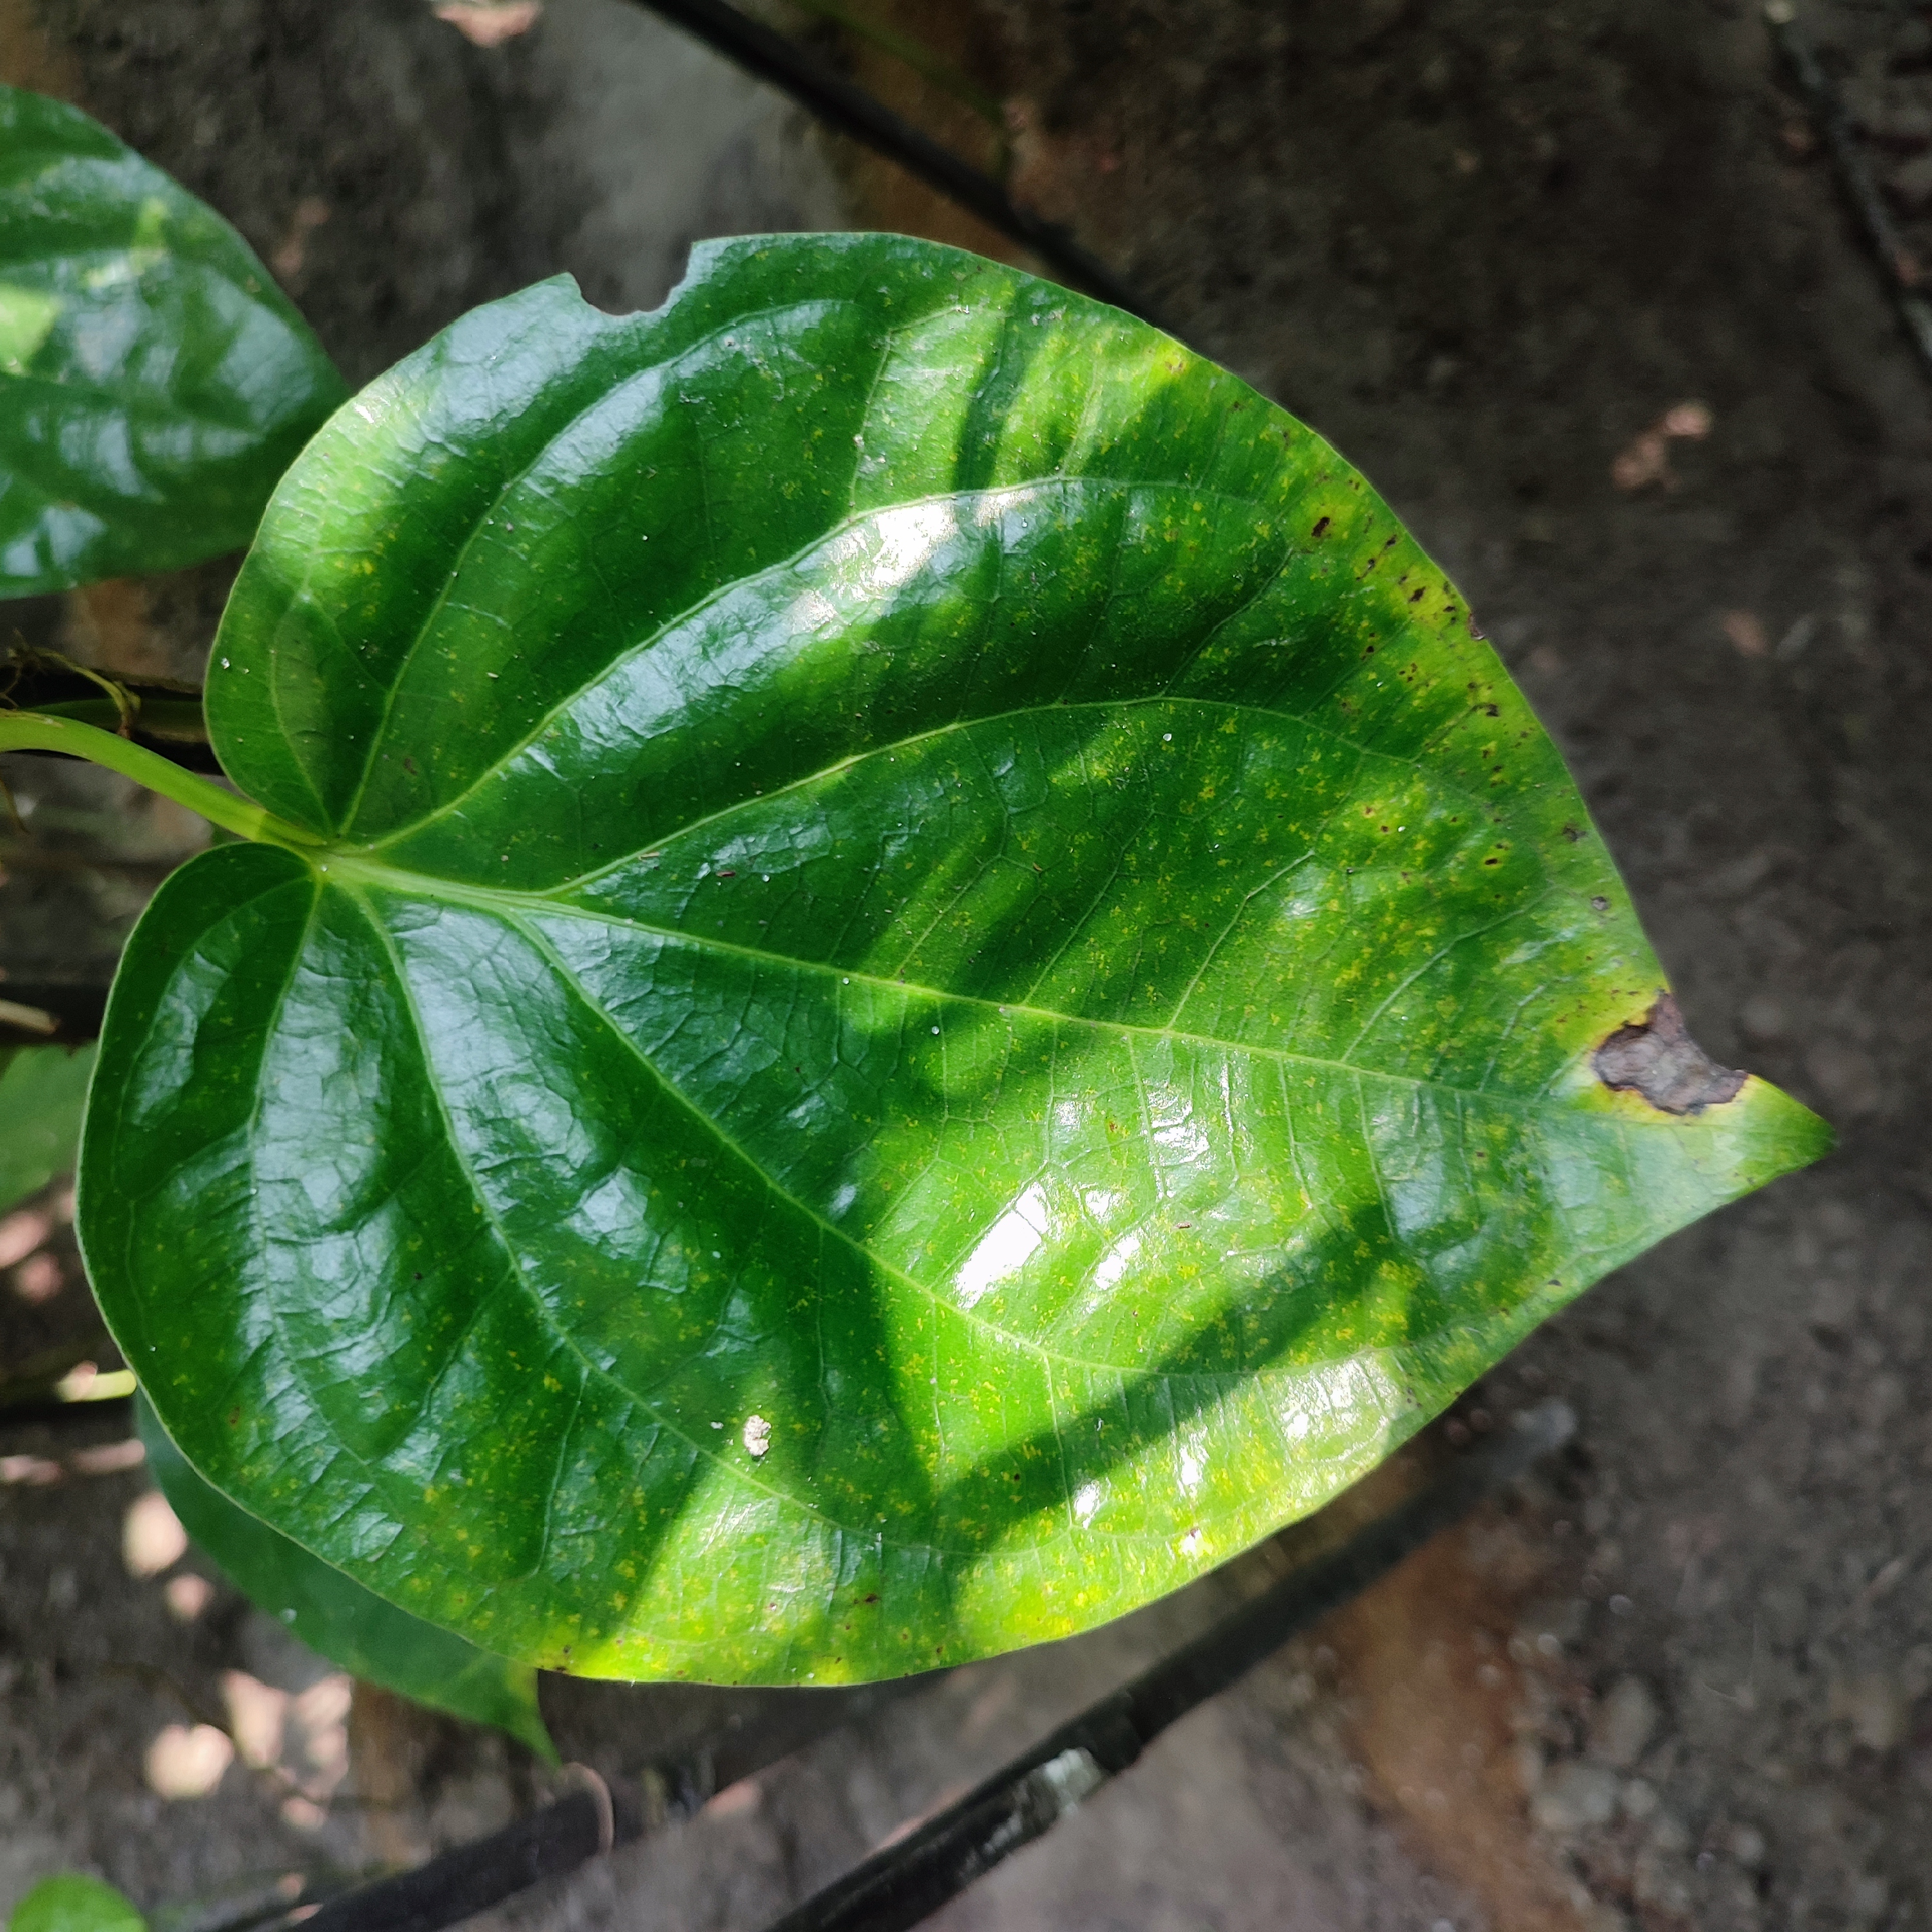
Label: Bacterial_Leaf_Disease